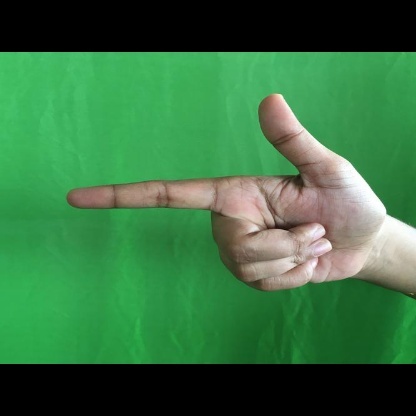
Mudra: Chandrakala